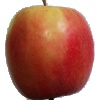
Label: Apple Pink Lady 1